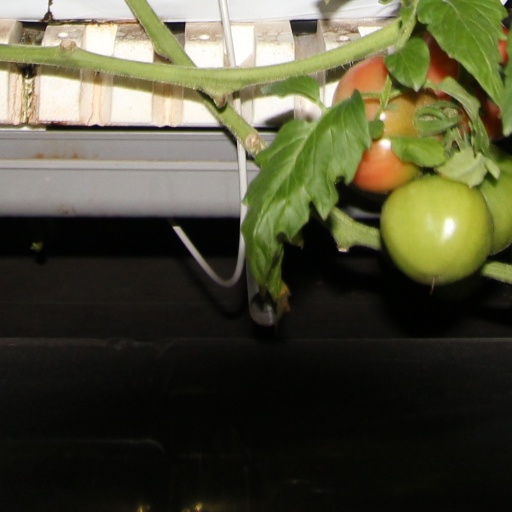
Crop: tomato